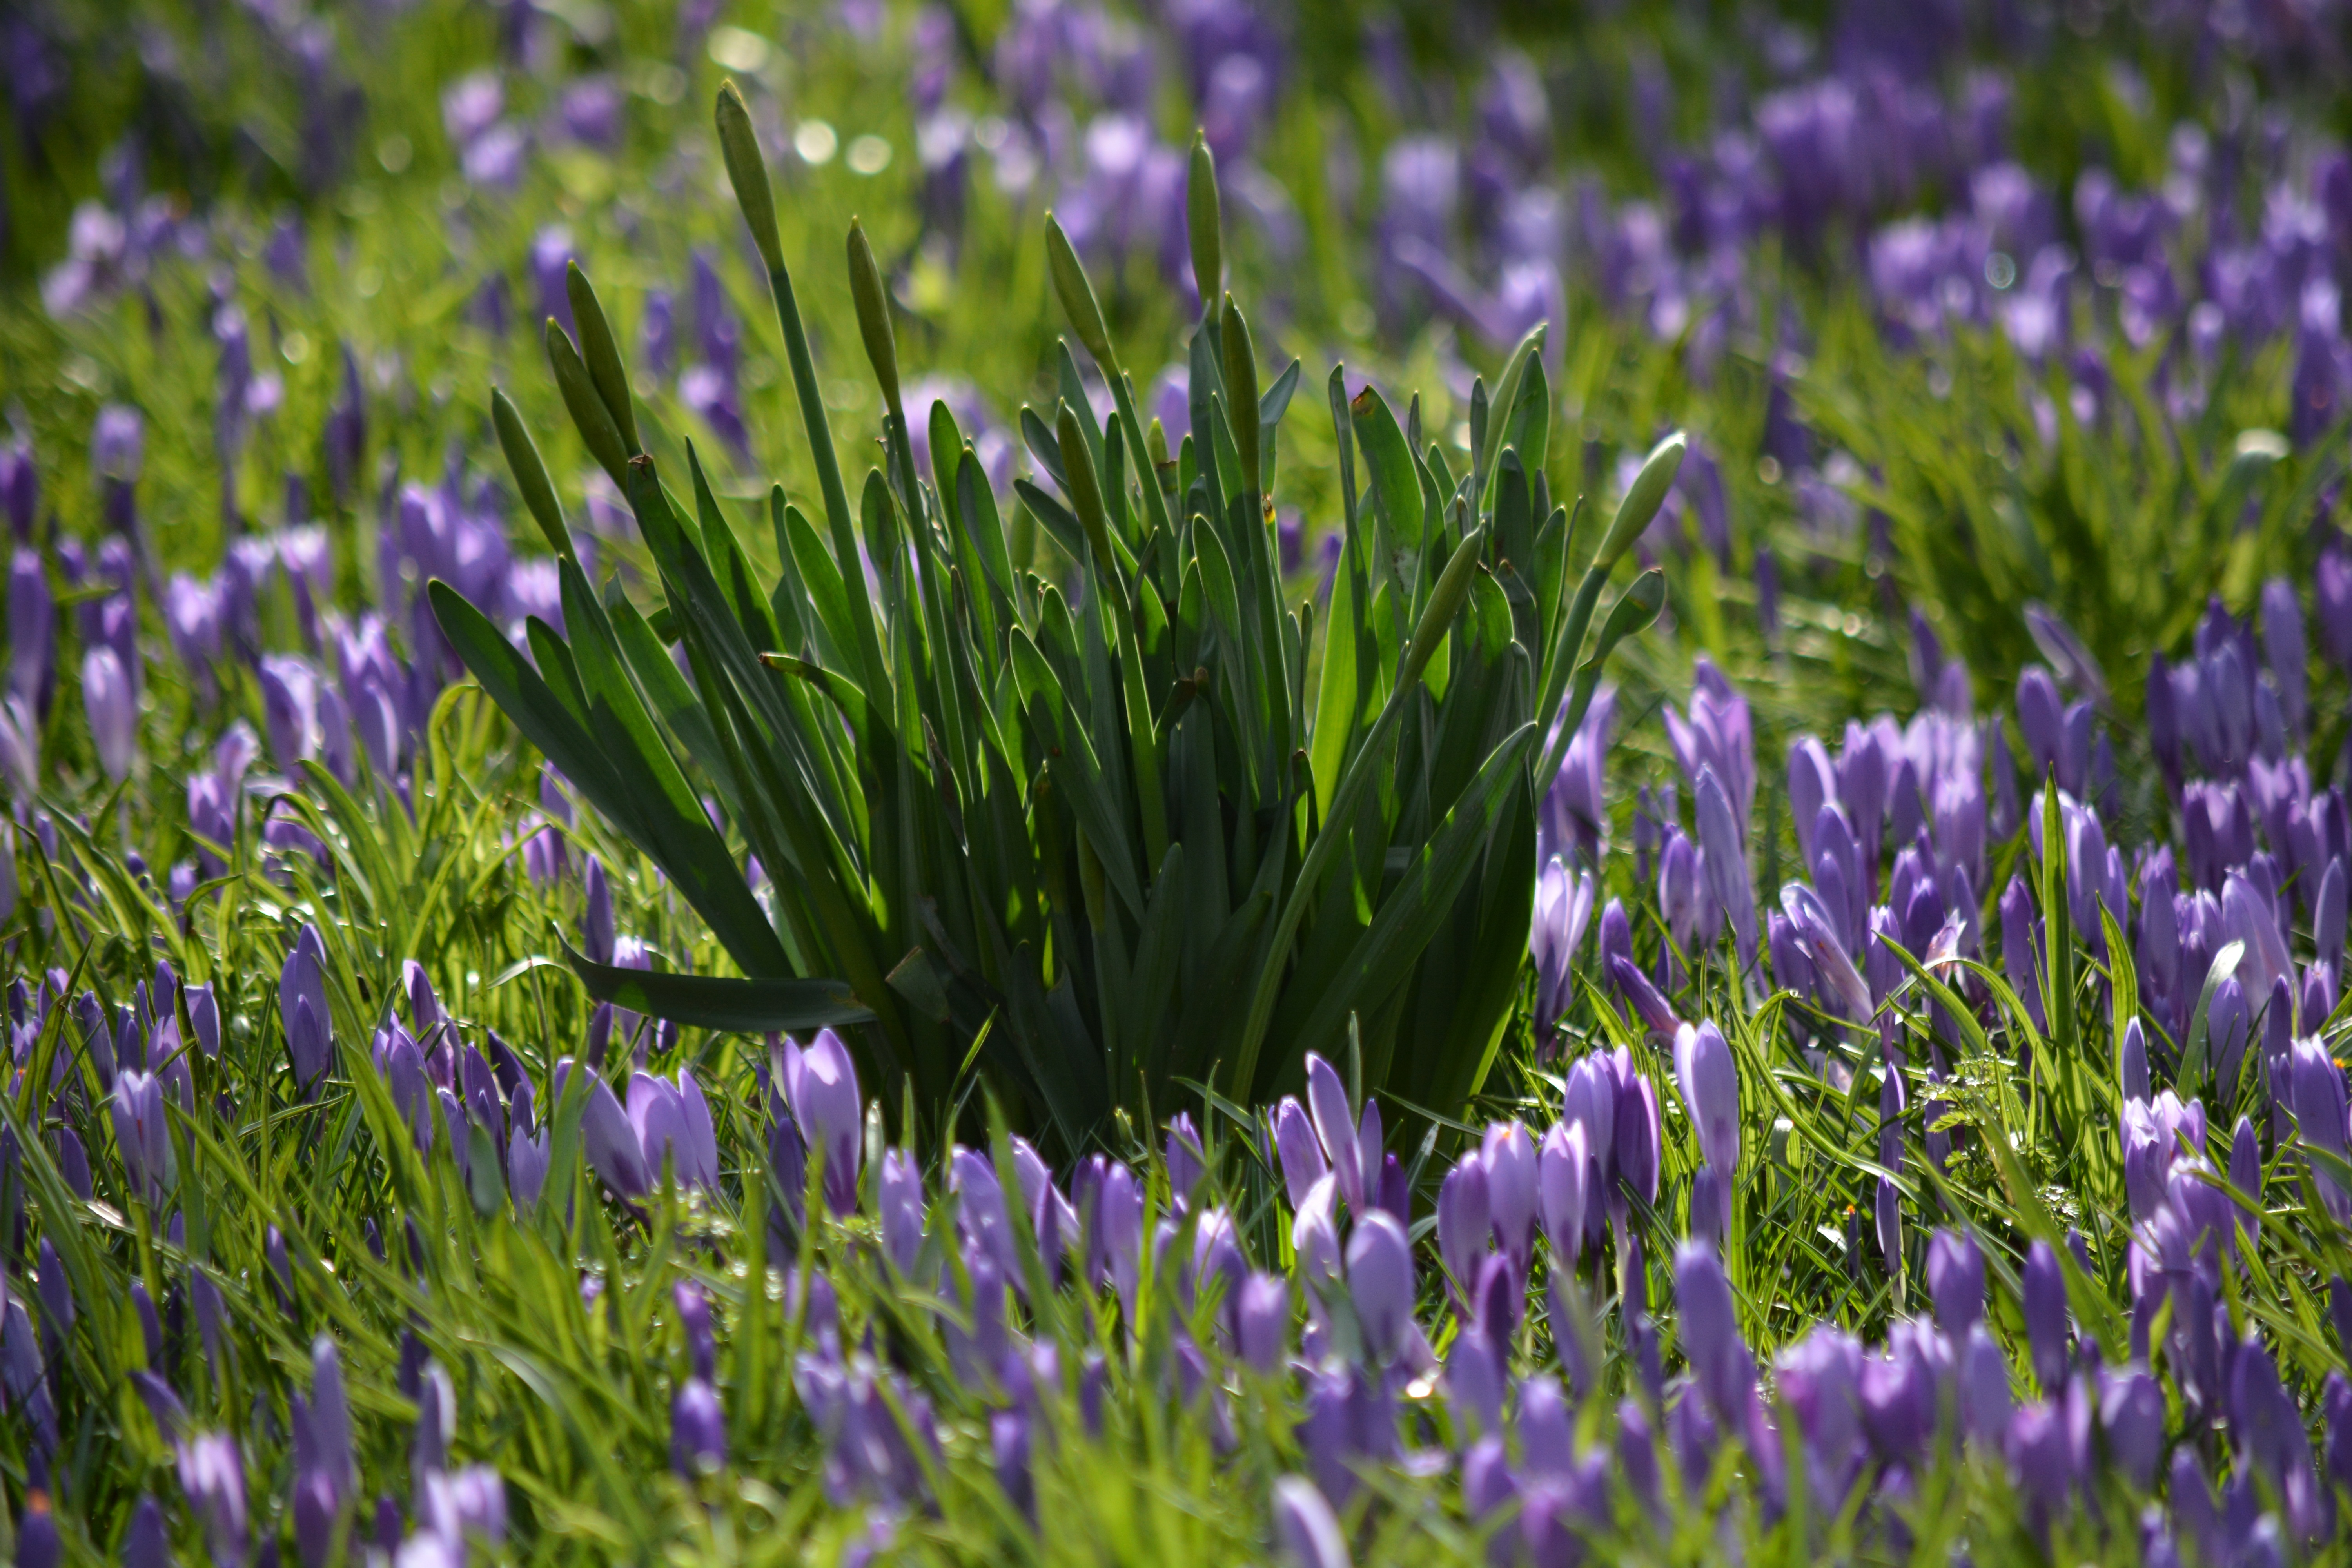
nature, grass, blossom, plant, field, meadow, prairie, flower, bloom, botany, flora, lavender, wildflower, flowers, crocus, mecklenburg, macro photography, flowering plant, iris versicolor, husum, land plant, english lavender, french lavender